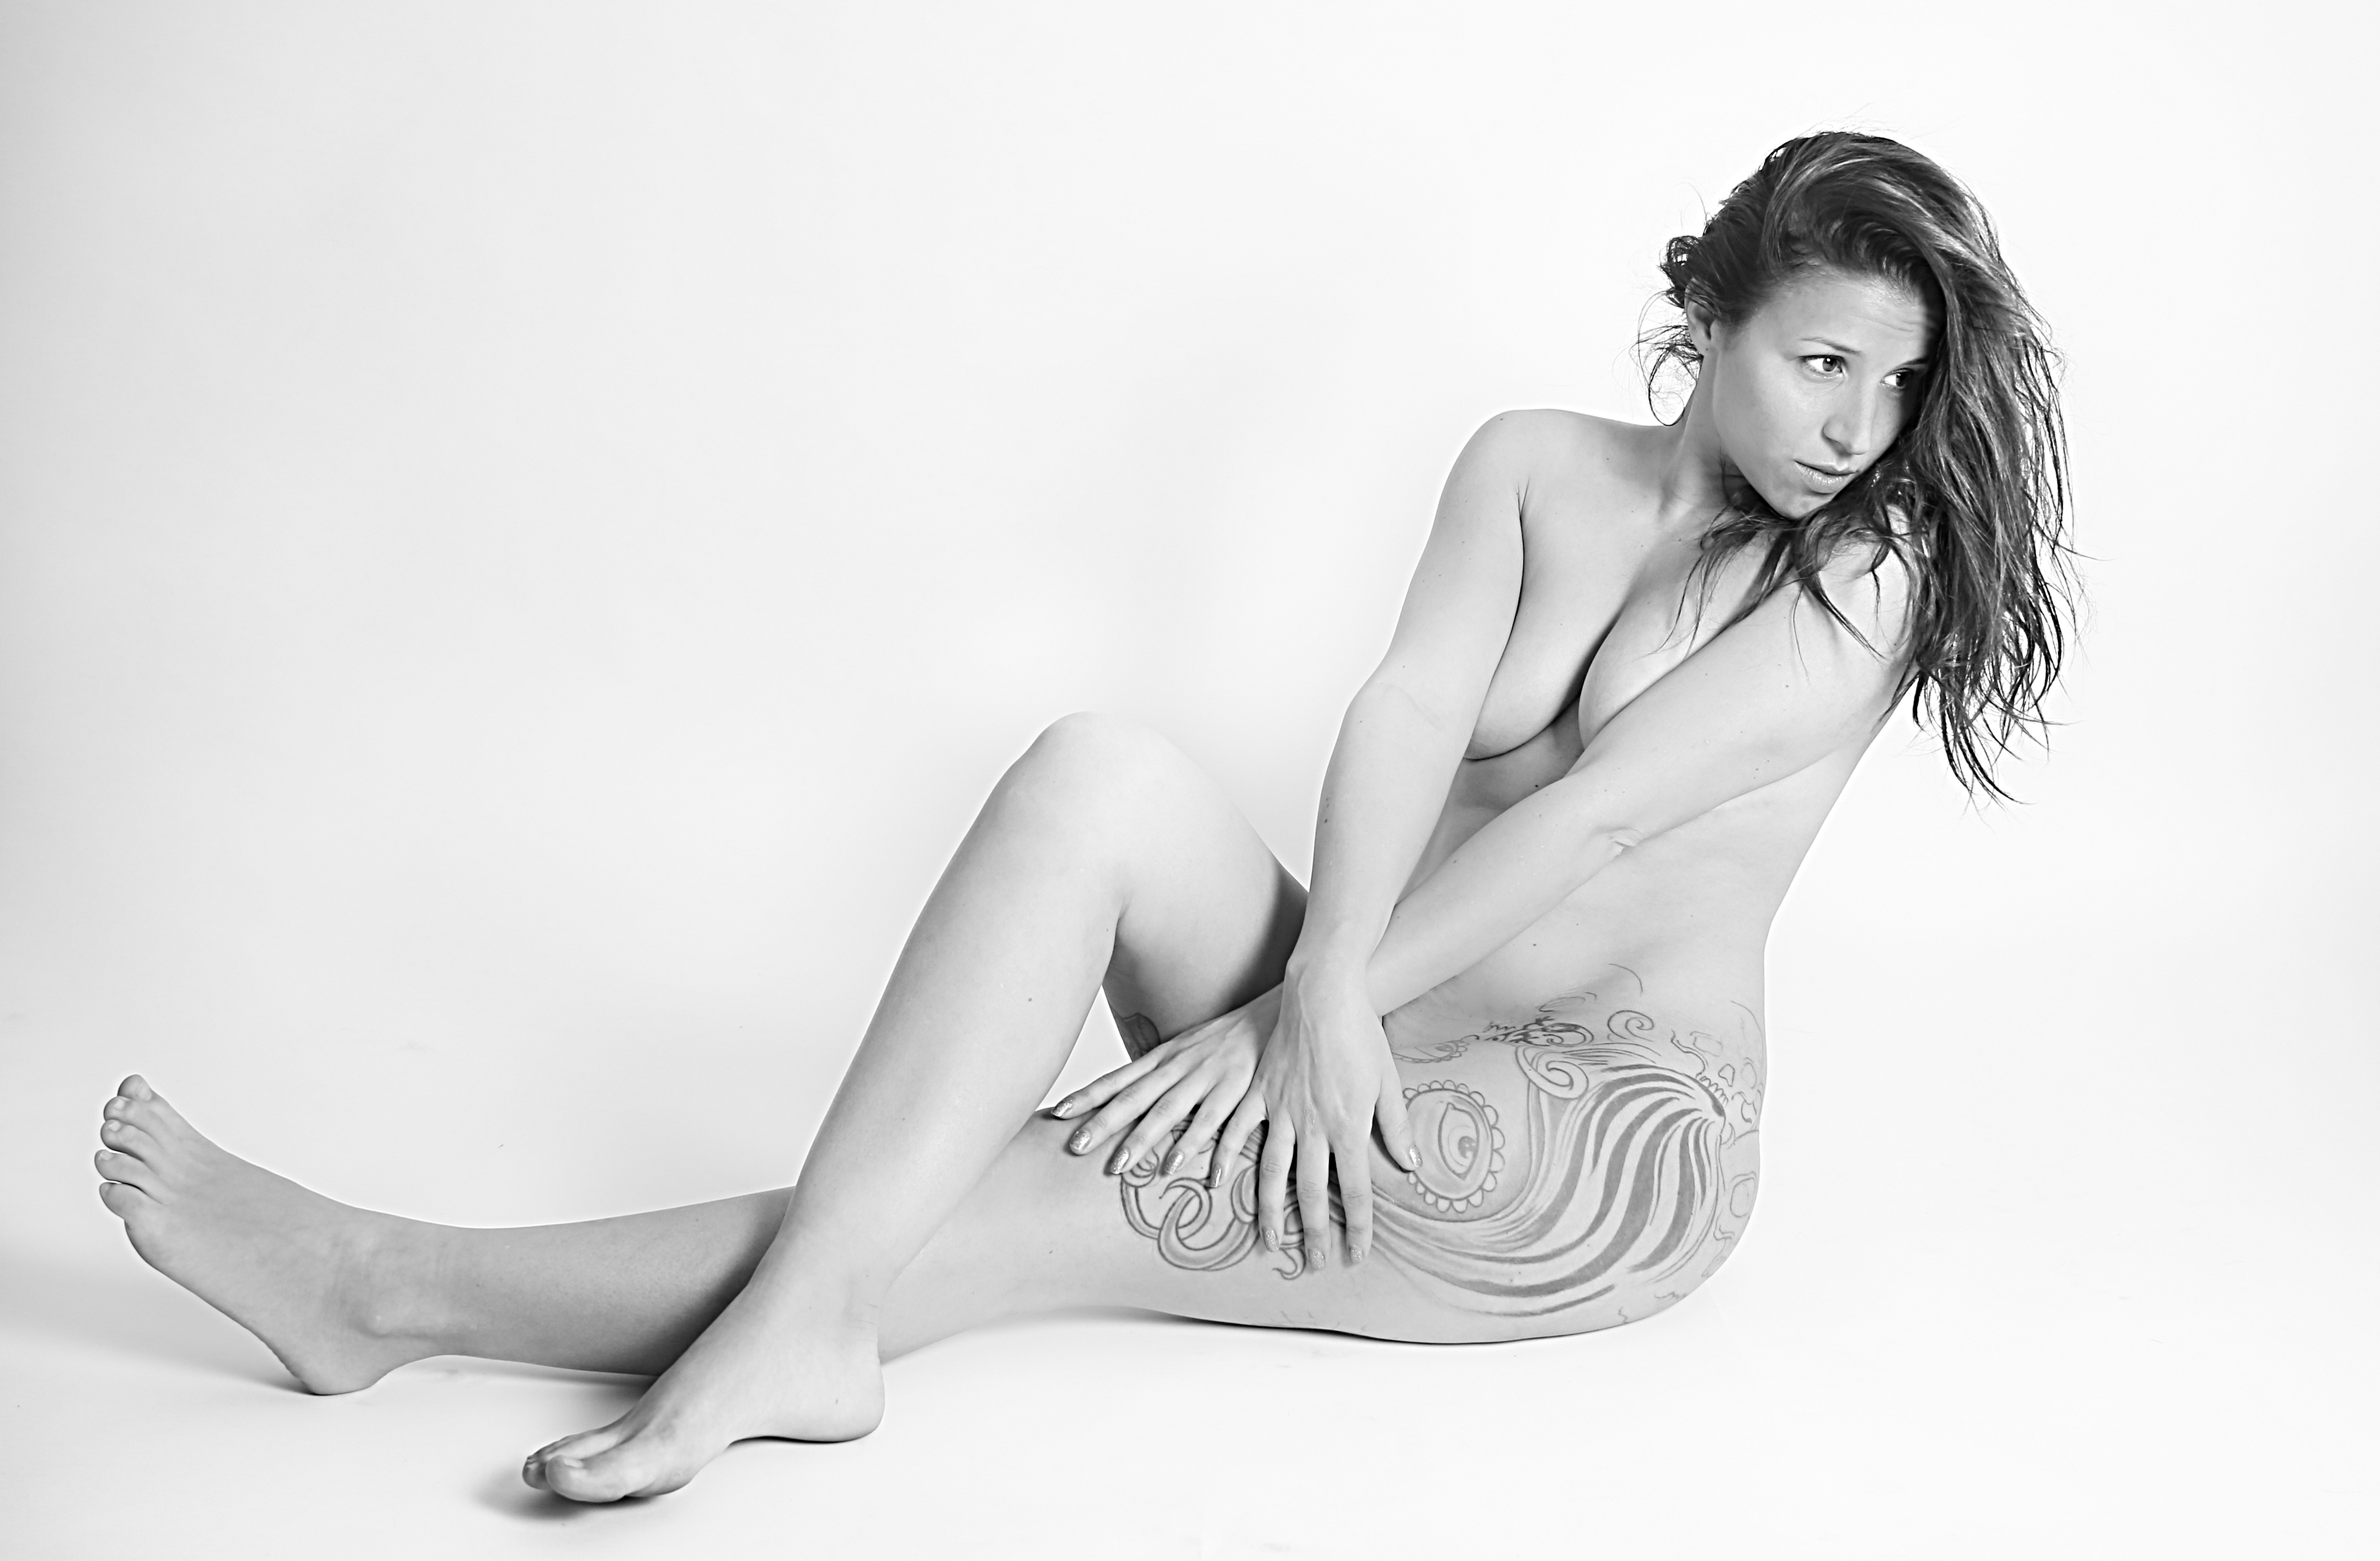
black and white, woman, hair, photography, female, leg, model, sitting, monochrome, arm, hairstyle, long hair, human body, black hair, thigh, picture, beauty, nude, elegant, mode, glamour, photo shoot, graphic design, sense, monochrome photography, human positions, art model, supermodel